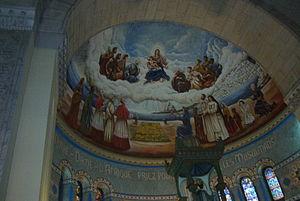
Peinture murale du dôme de Notre Dame d'Afrique à Alger
L'Algérie ; et arabe algérien : الدزاير, الجازاير ou لدزاير ; en tamazight et tifinagh ⴷⵣⴰⵢⵔ est un pays d’Afrique du Nord faisant partie du Maghreb. Depuis 1962, elle est nommée en forme longue République algérienne démocratique et populaire, abrégée en RADP. Sa capitale est Alger, la ville la plus peuplée du pays, dans le Nord, sur la côte méditerranéenne.